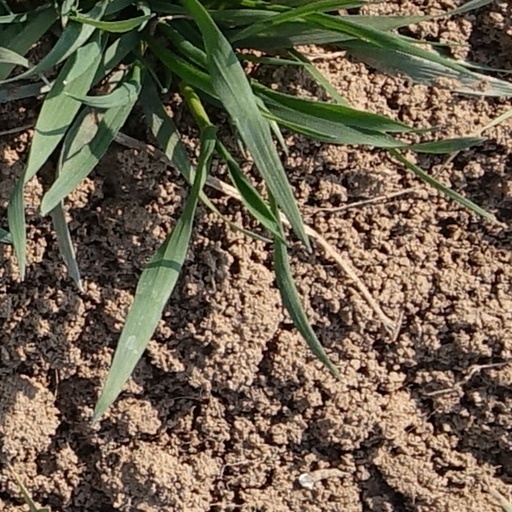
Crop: wheat